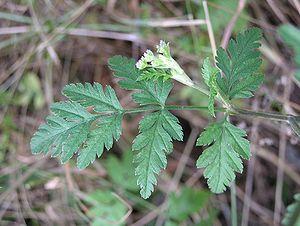
La sous-tribu des Torilidinae est une sous-tribu de plantes de la sous-famille des Apioideae dans la famille des Apiaceae.